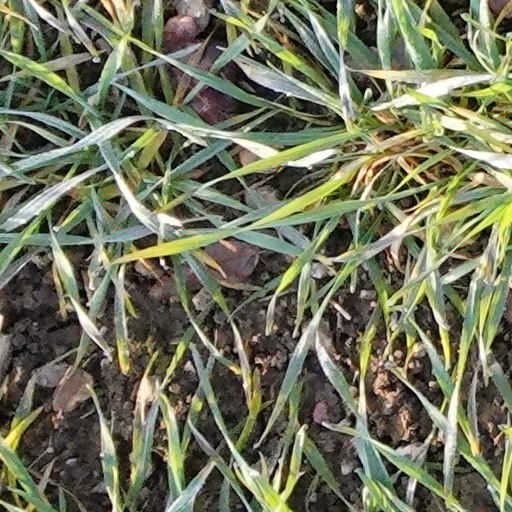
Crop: wheat